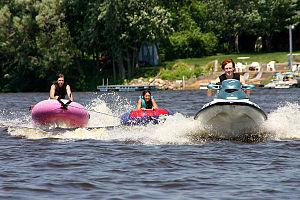
Le tubing est une activité récréative dans laquelle l'individu chevauche un pneumatique qui glisse sur l'eau, la neige ou dans l'air.